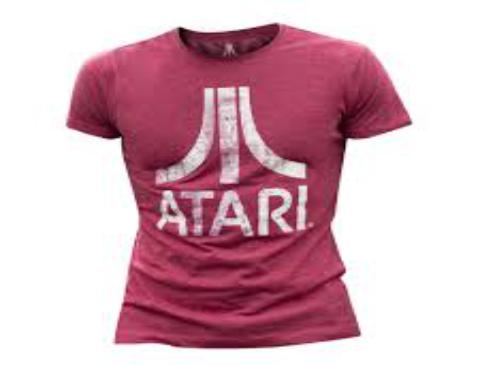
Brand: atari 2600-2
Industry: Clothes